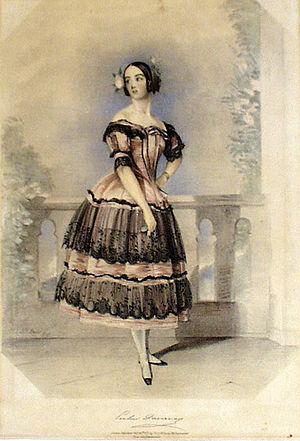
Yolande-Marie-Louise Duvernay, dit Pauline Duvernay, est une danseuse française née à Paris en 1812 et morte à Mundford le 2 septembre 1894.